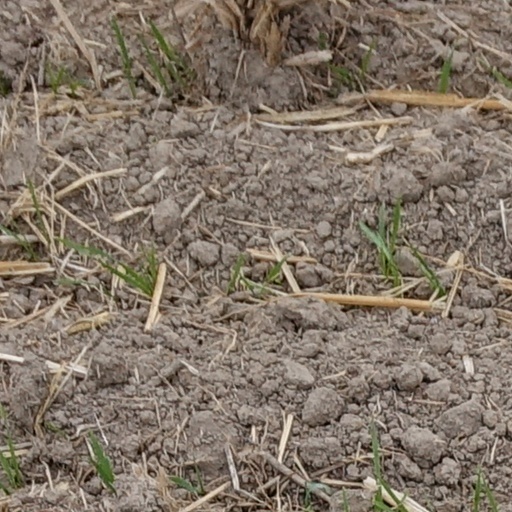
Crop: wheat